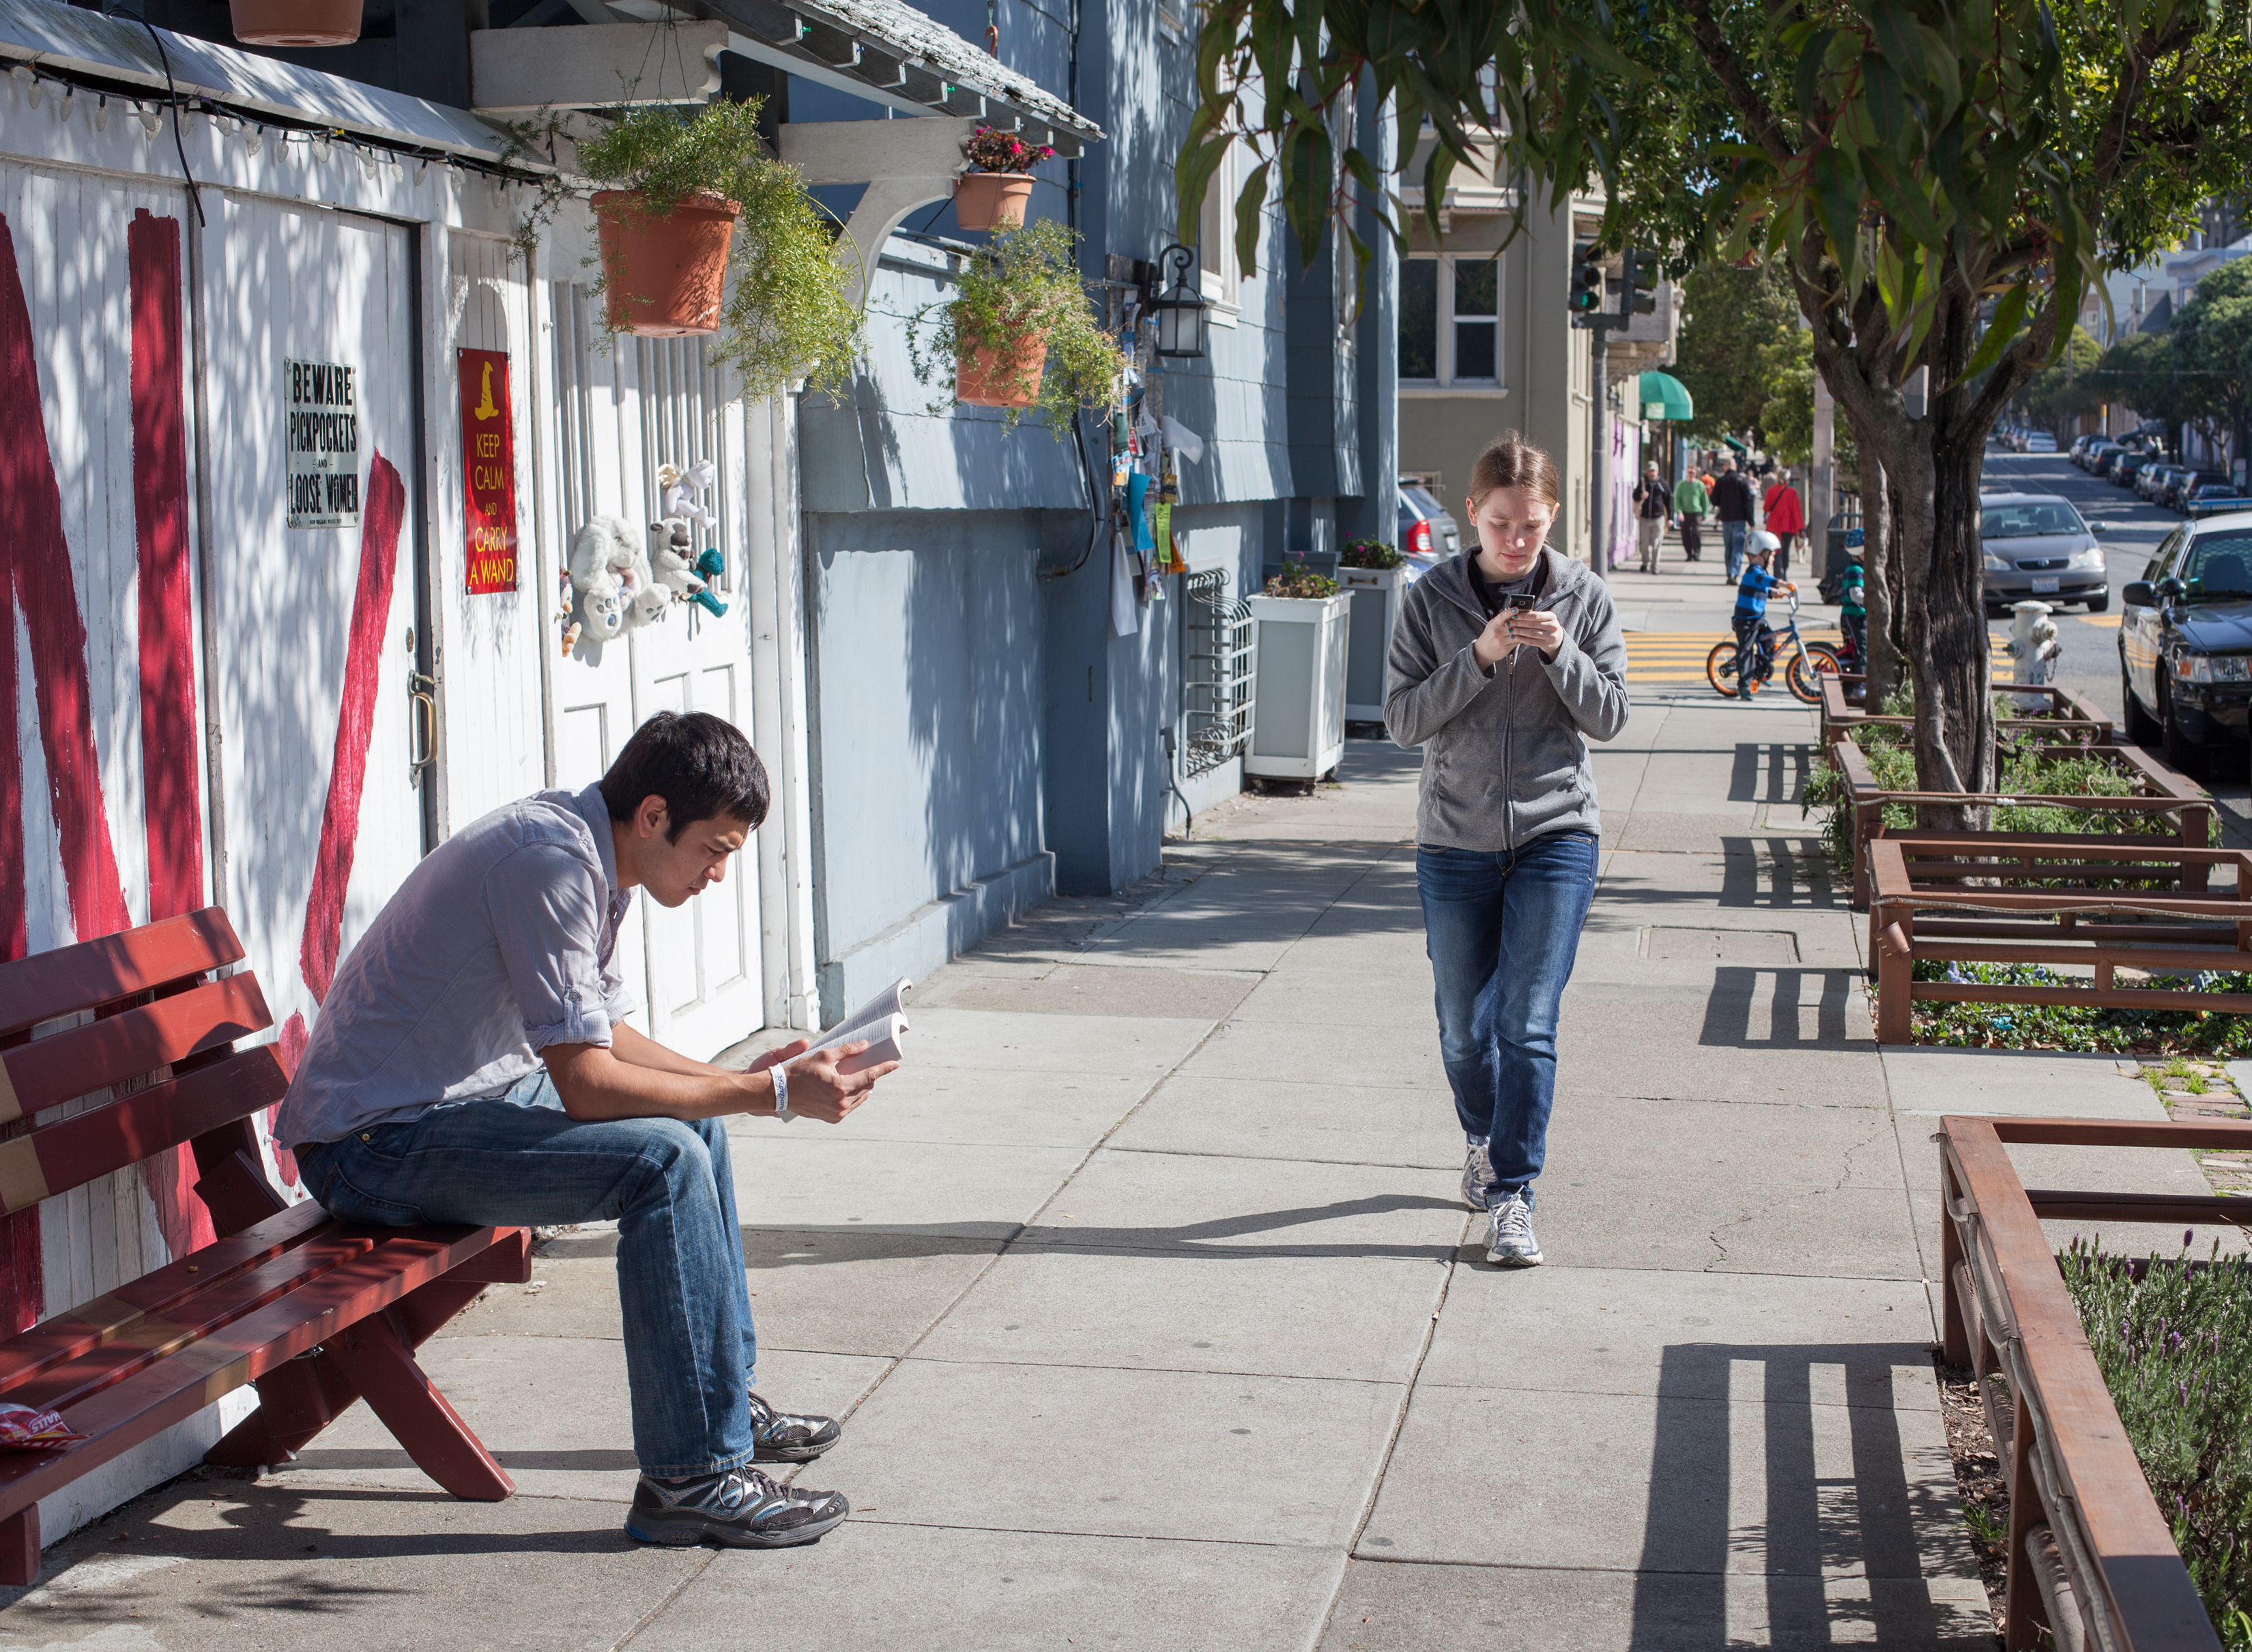
book, pedestrian, road, bench, street, sidewalk, city, urban, reading, spring, art, sanfrancisco, infrastructure, public, texting, innersunset, irvingstreet, neighbourhood, urban area